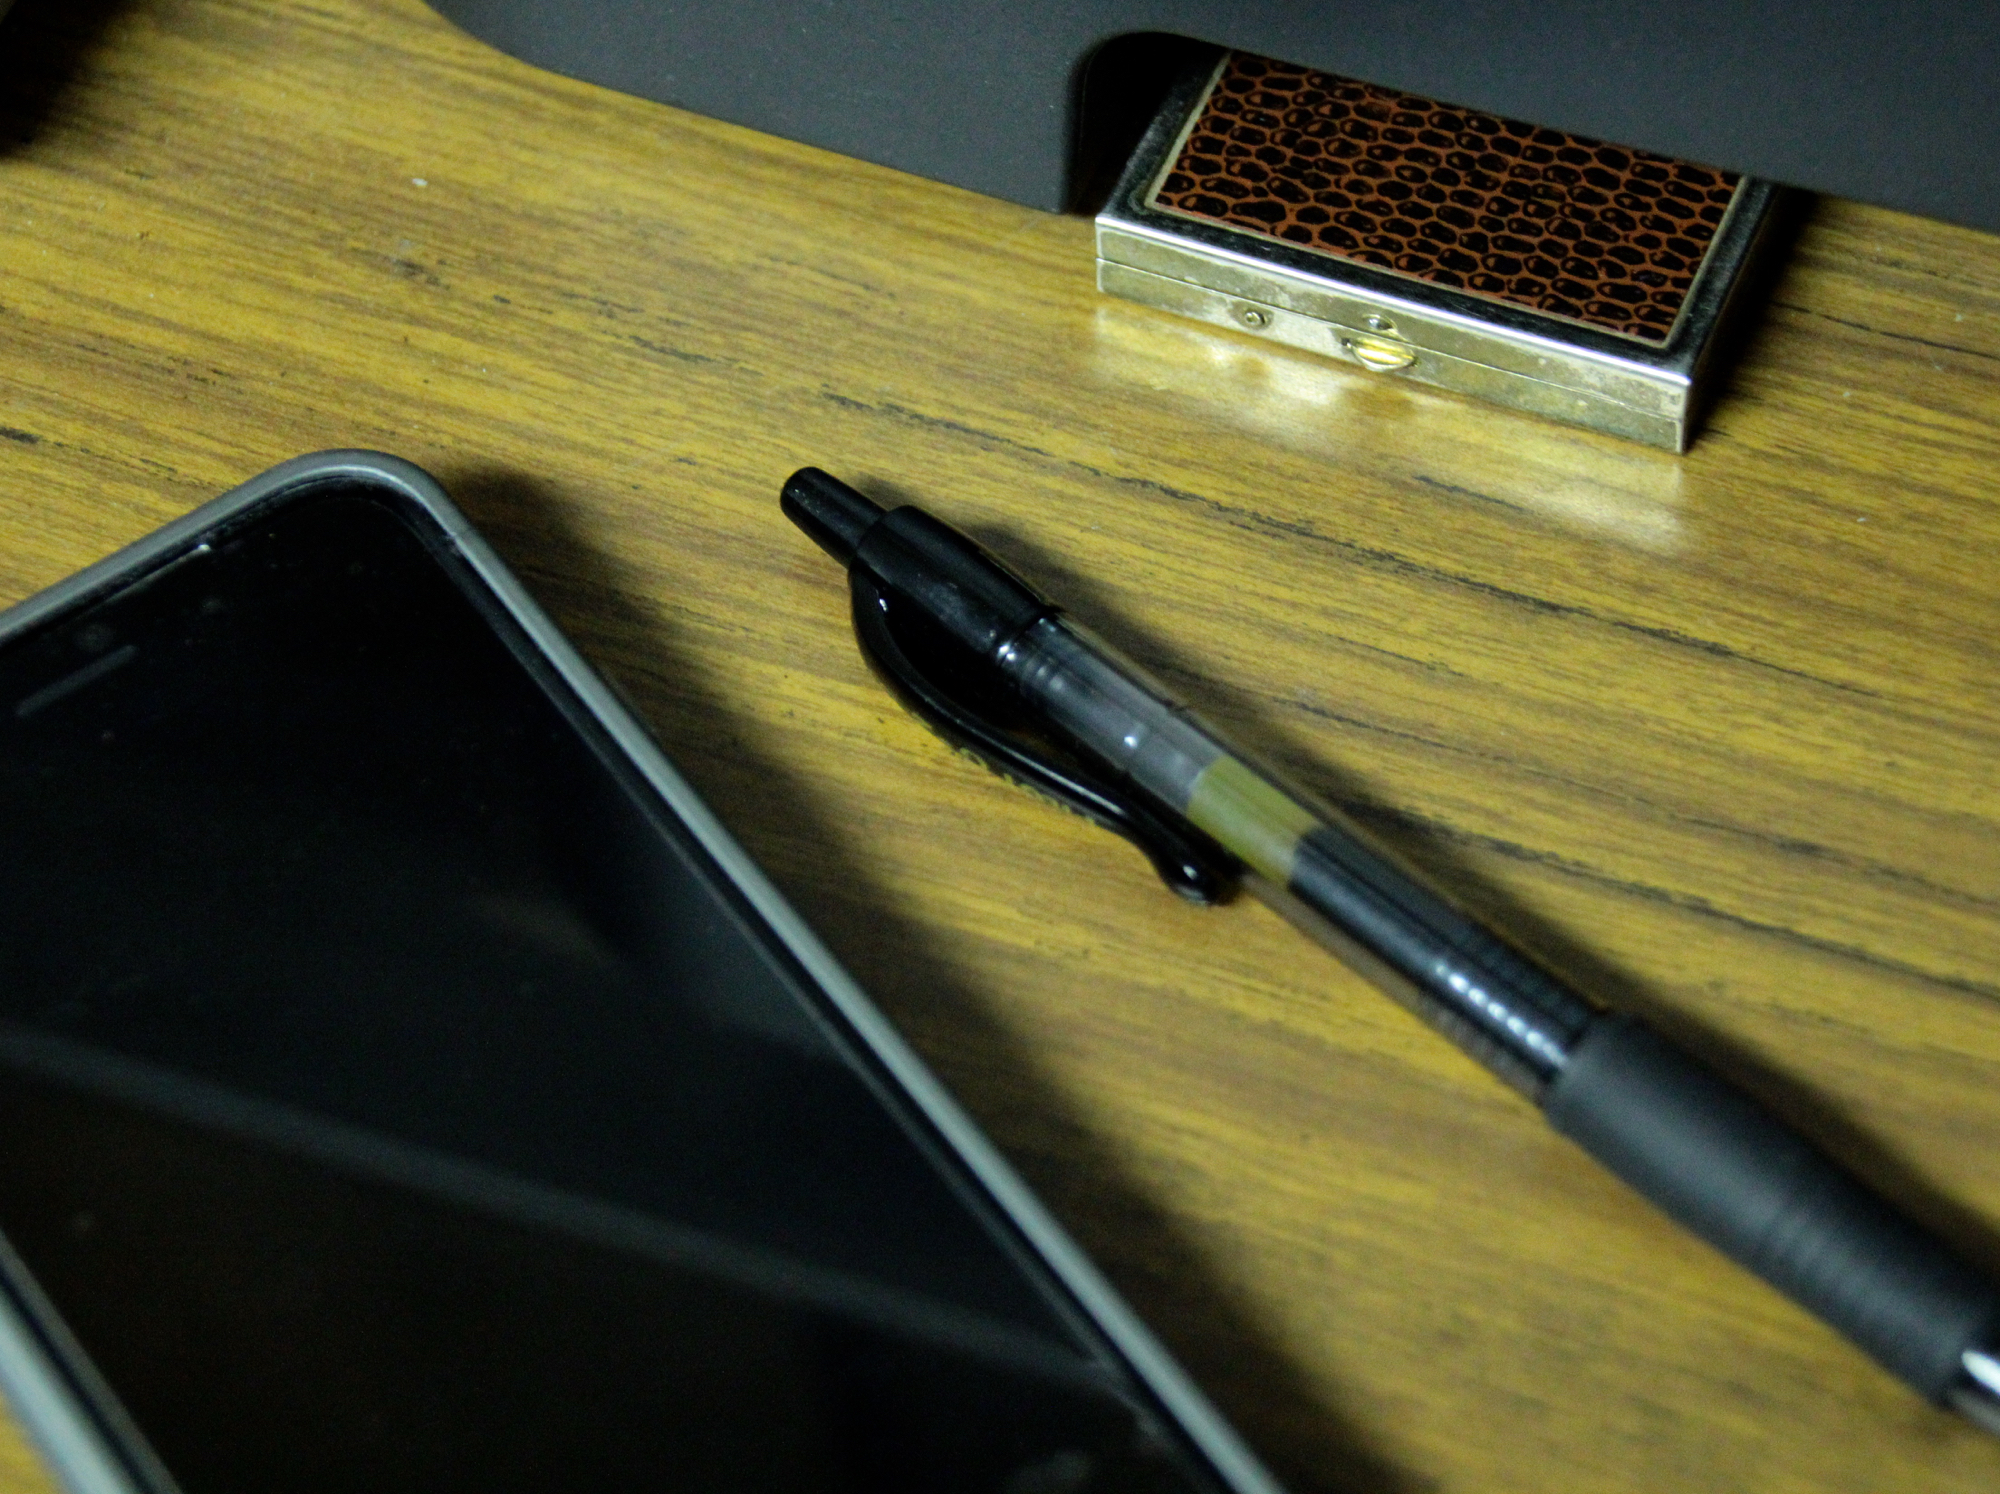
technology, gadget, black, mobile phone, 3652015, odc, 365the2015edition, unnoticed, day363, leopardskinpillbox, day363365, 29dec15, firearm